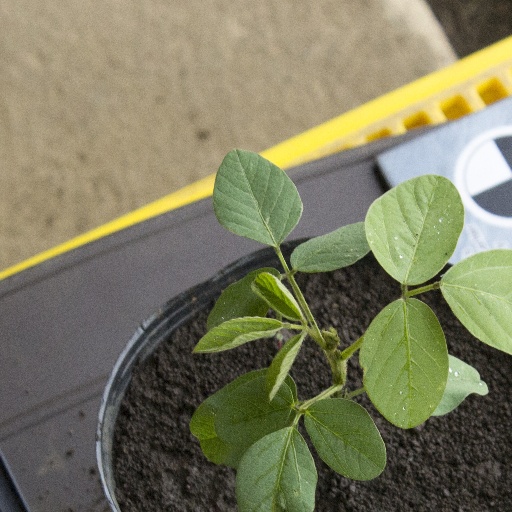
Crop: soybean